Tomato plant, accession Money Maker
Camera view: horizontal (90 deg, fisheye); turntable rotation: 120 degrees
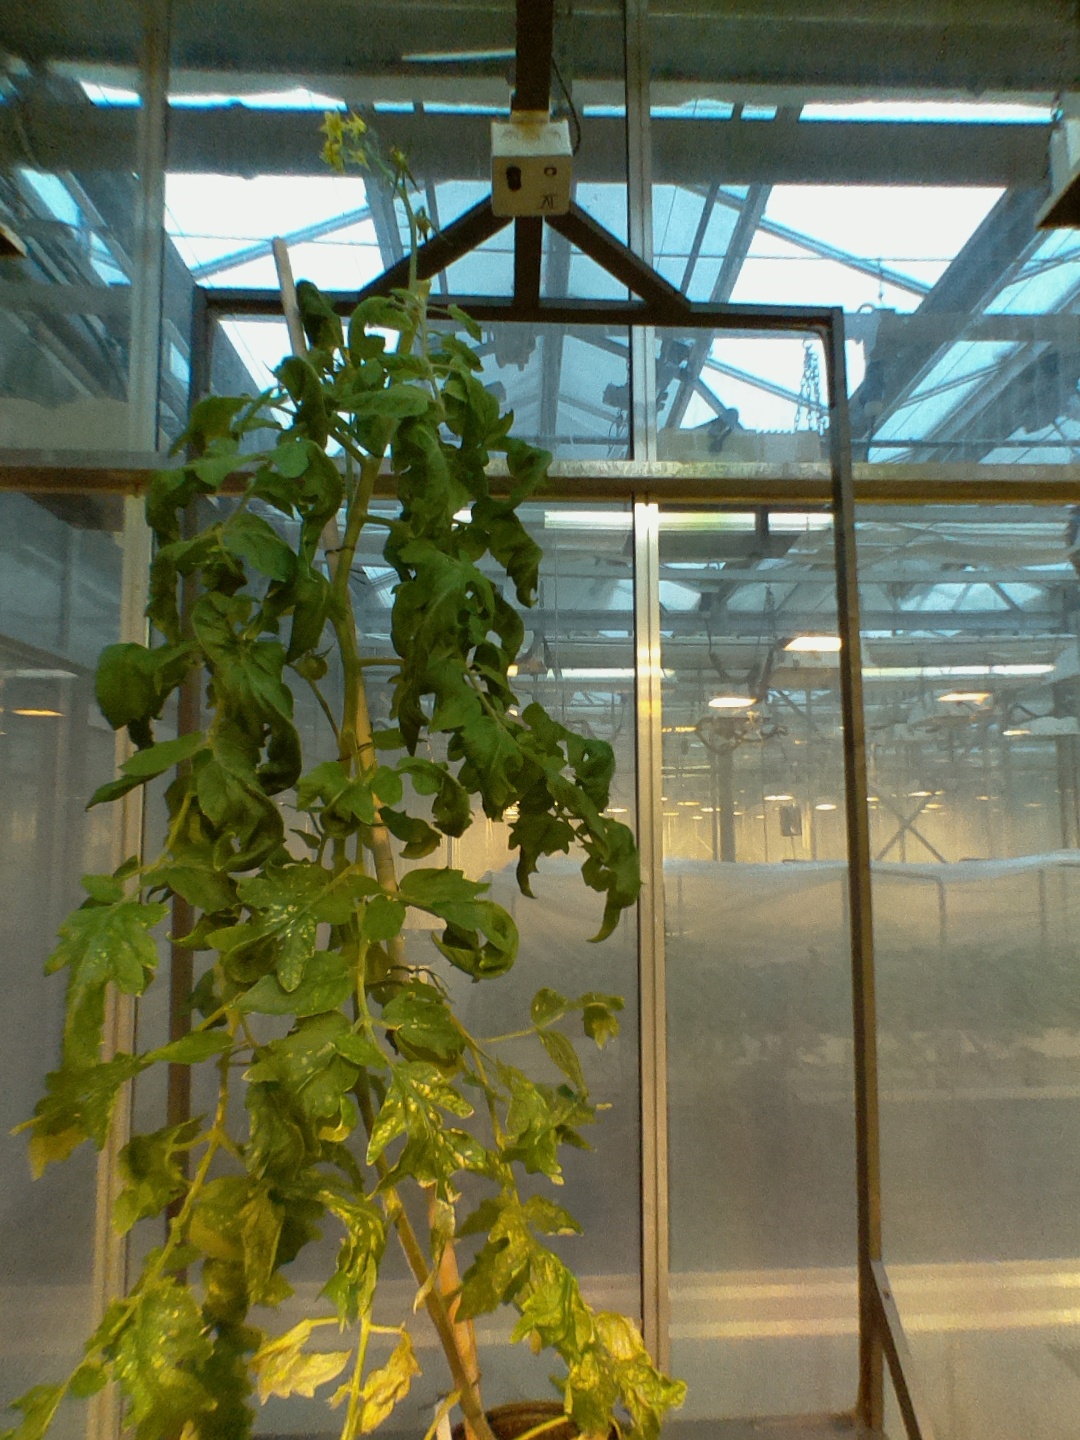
BBCH growth stage 72: 20%-30% of final fruit size